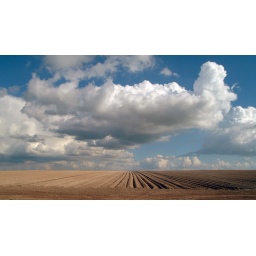
A beautiful cumulus cloud hovers above a recently harrowed field outside the village of Duxford in Cambridgeshire